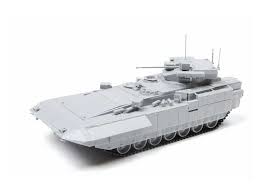
Label: BMP-T15